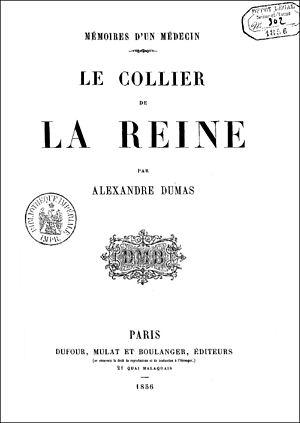
Le Collier de la reine est un roman d'Alexandre Dumas, paru dans la presse en 1849 et 1850, librement inspiré de l'affaire du collier de la reine, escroquerie qui défraya la chronique politique et judiciaire à la cour de Louis XVI dans les années 1780.